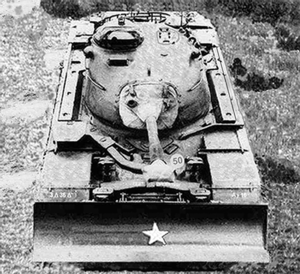
Le char M48 Patton remplaça le M47 Patton dans l'US Army à partir de 1953 comme char moyen. Armé d'un canon de 90 mm, il fut décliné en de nombreuses versions successives et livré à de nombreux alliés des États-Unis. La Turquie en fut et reste le plus gros utilisateur après les États-Unis et la Corée du Sud. Il fut ainsi utilisé au combat par le Pakistan, Israël, l'Iran, la Jordanie, le Liban et durant la guerre du Viêt Nam par l'US Army en compagnie du char lance-flamme M67.